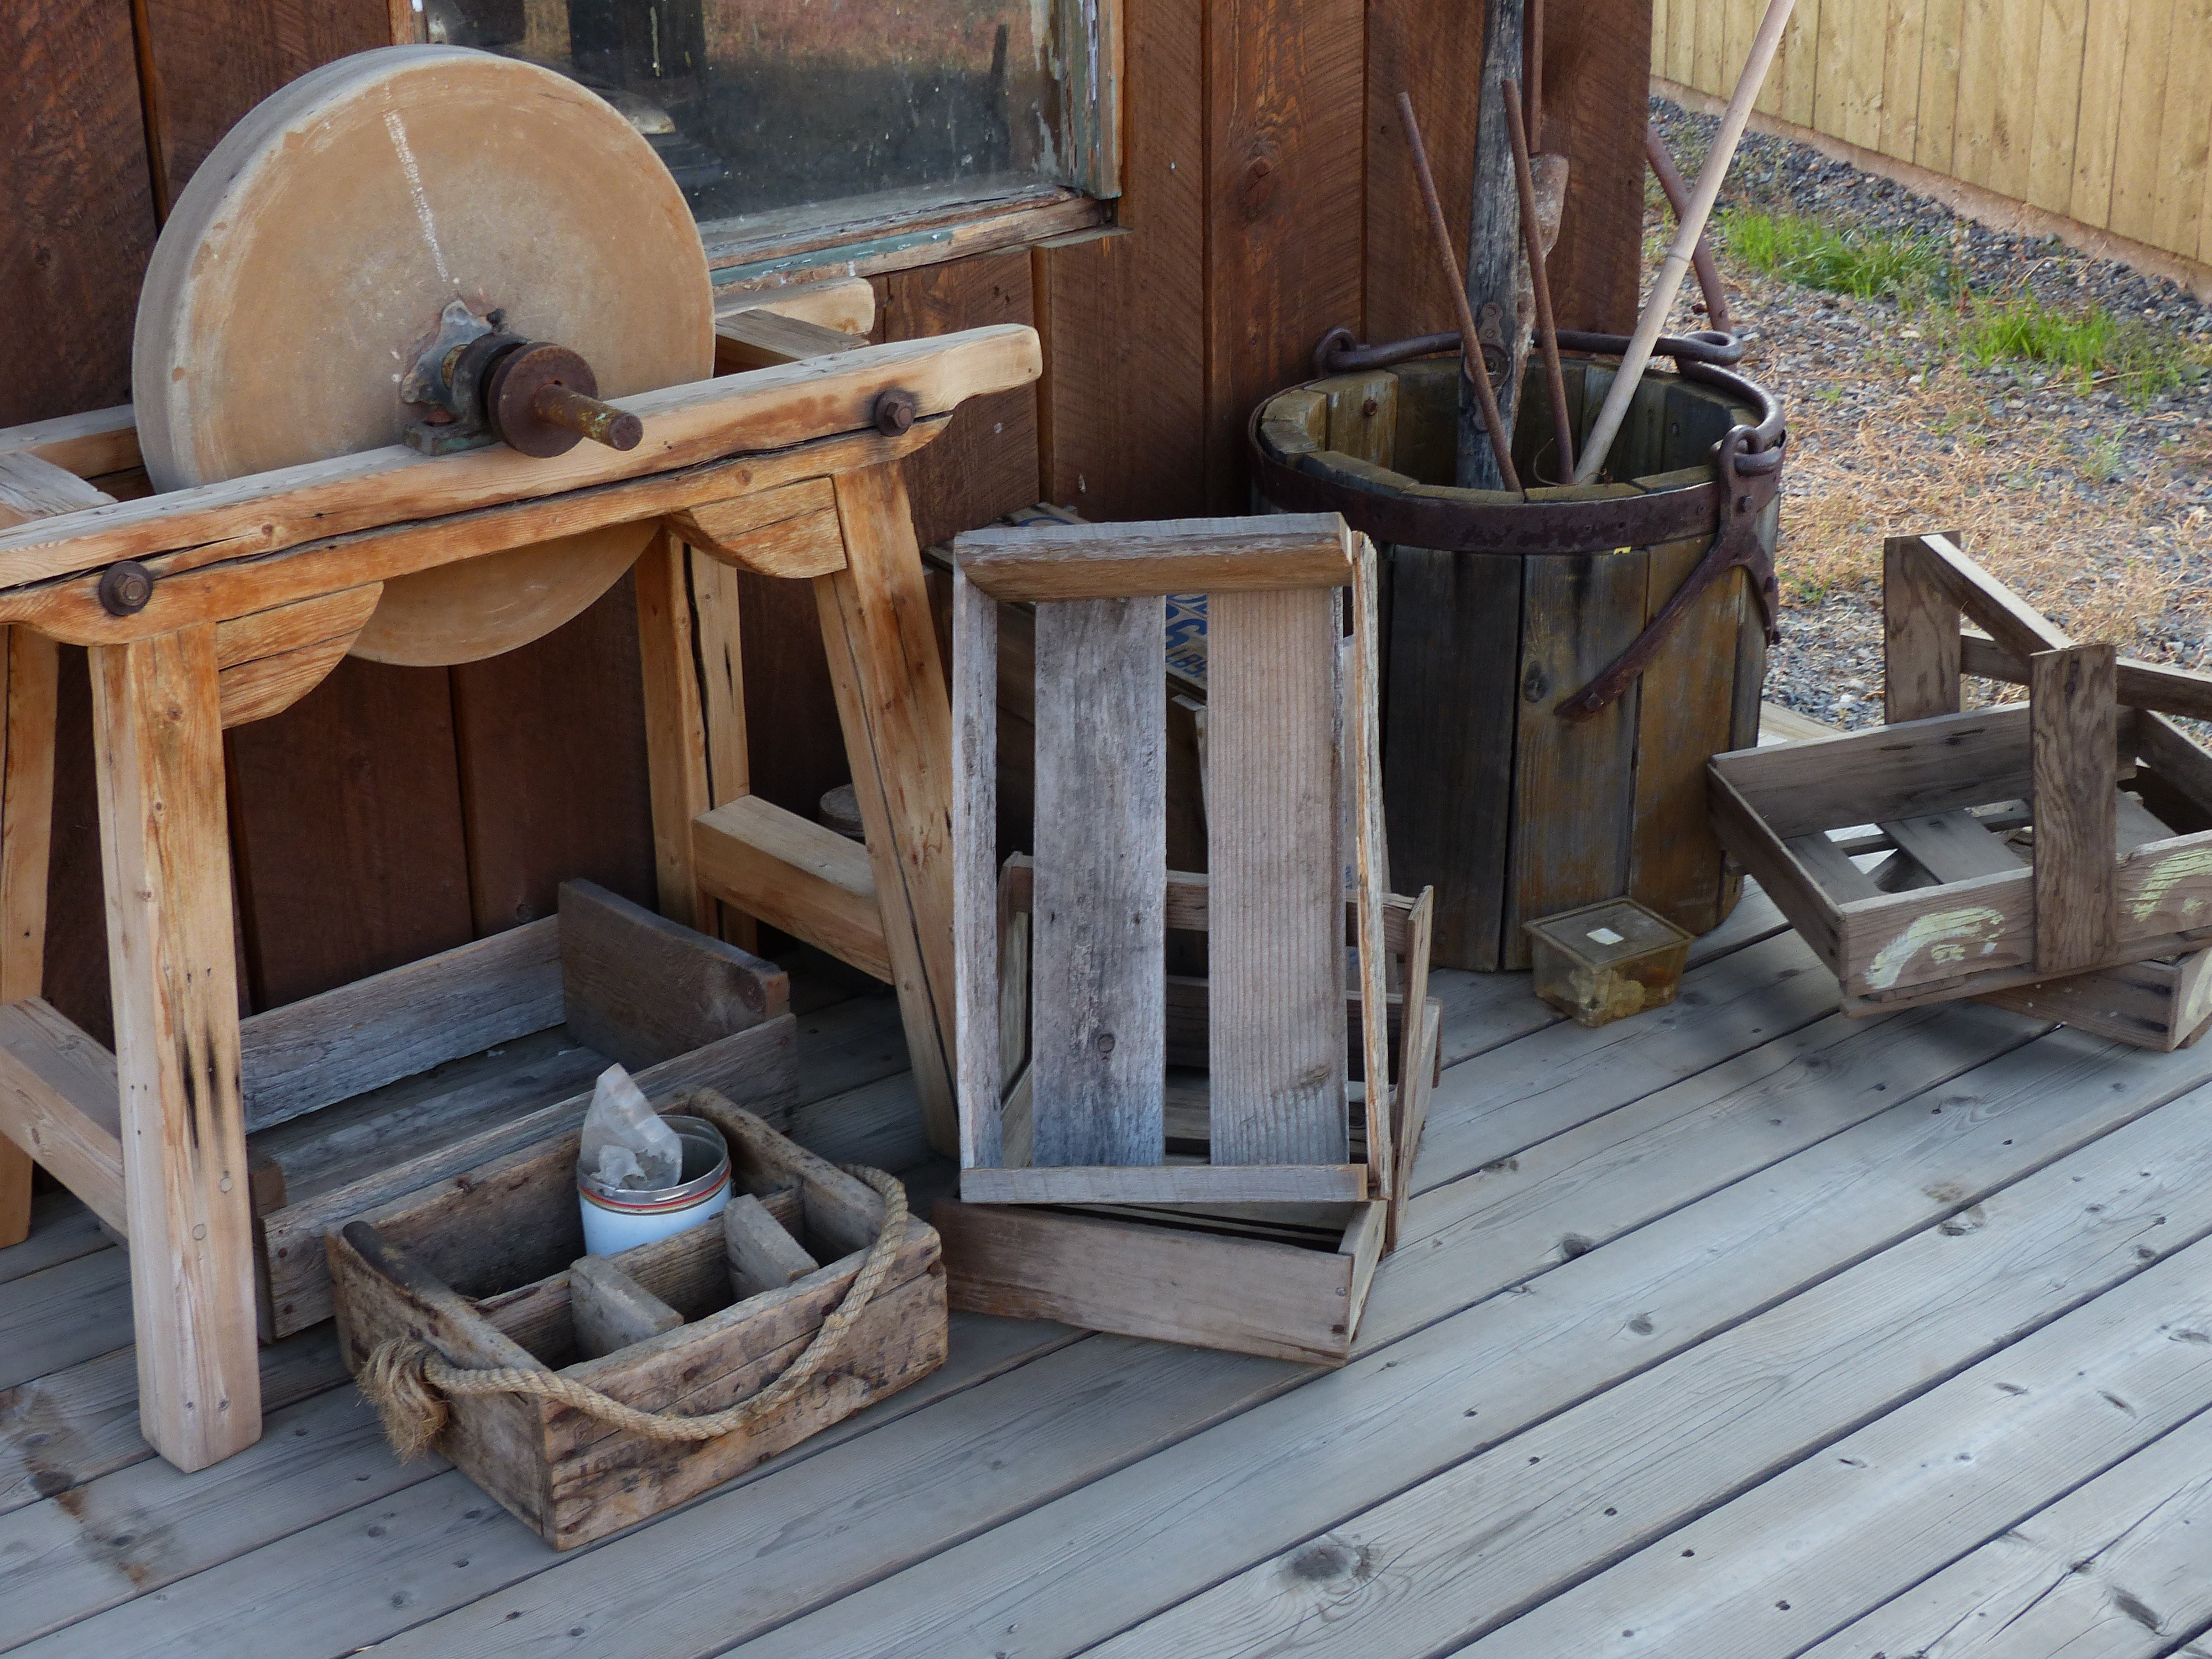
table, outdoor, wood, vintage, antique, countryside, shed, rust, cottage, metal, ancient, furniture, old building, buildings, canada, tools, rusty, wooden, ghost town, heritage, tourist attraction, british columbia, farm equipment, western style, wild west, man made object, outdoor structure, heritage site, metal rusty, deadman ranch, sharpening stone